Megson (band)

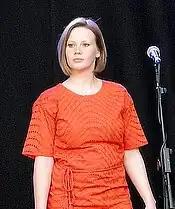
Debbie Hanna in July 2012

The duo met while singing in Cleveland Youth Choir before moving to London to allow Debbie to study classical music while Stu became involved with a progressive rock band. In 2004 they began making their own music and released their first album, "On The Side", while performing at acoustic clubs around London.